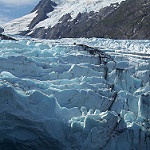
Label: glacier